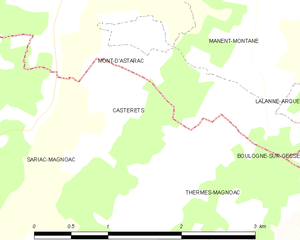
Casterets est une commune française située dans le département des Hautes-Pyrénées en région Occitanie.